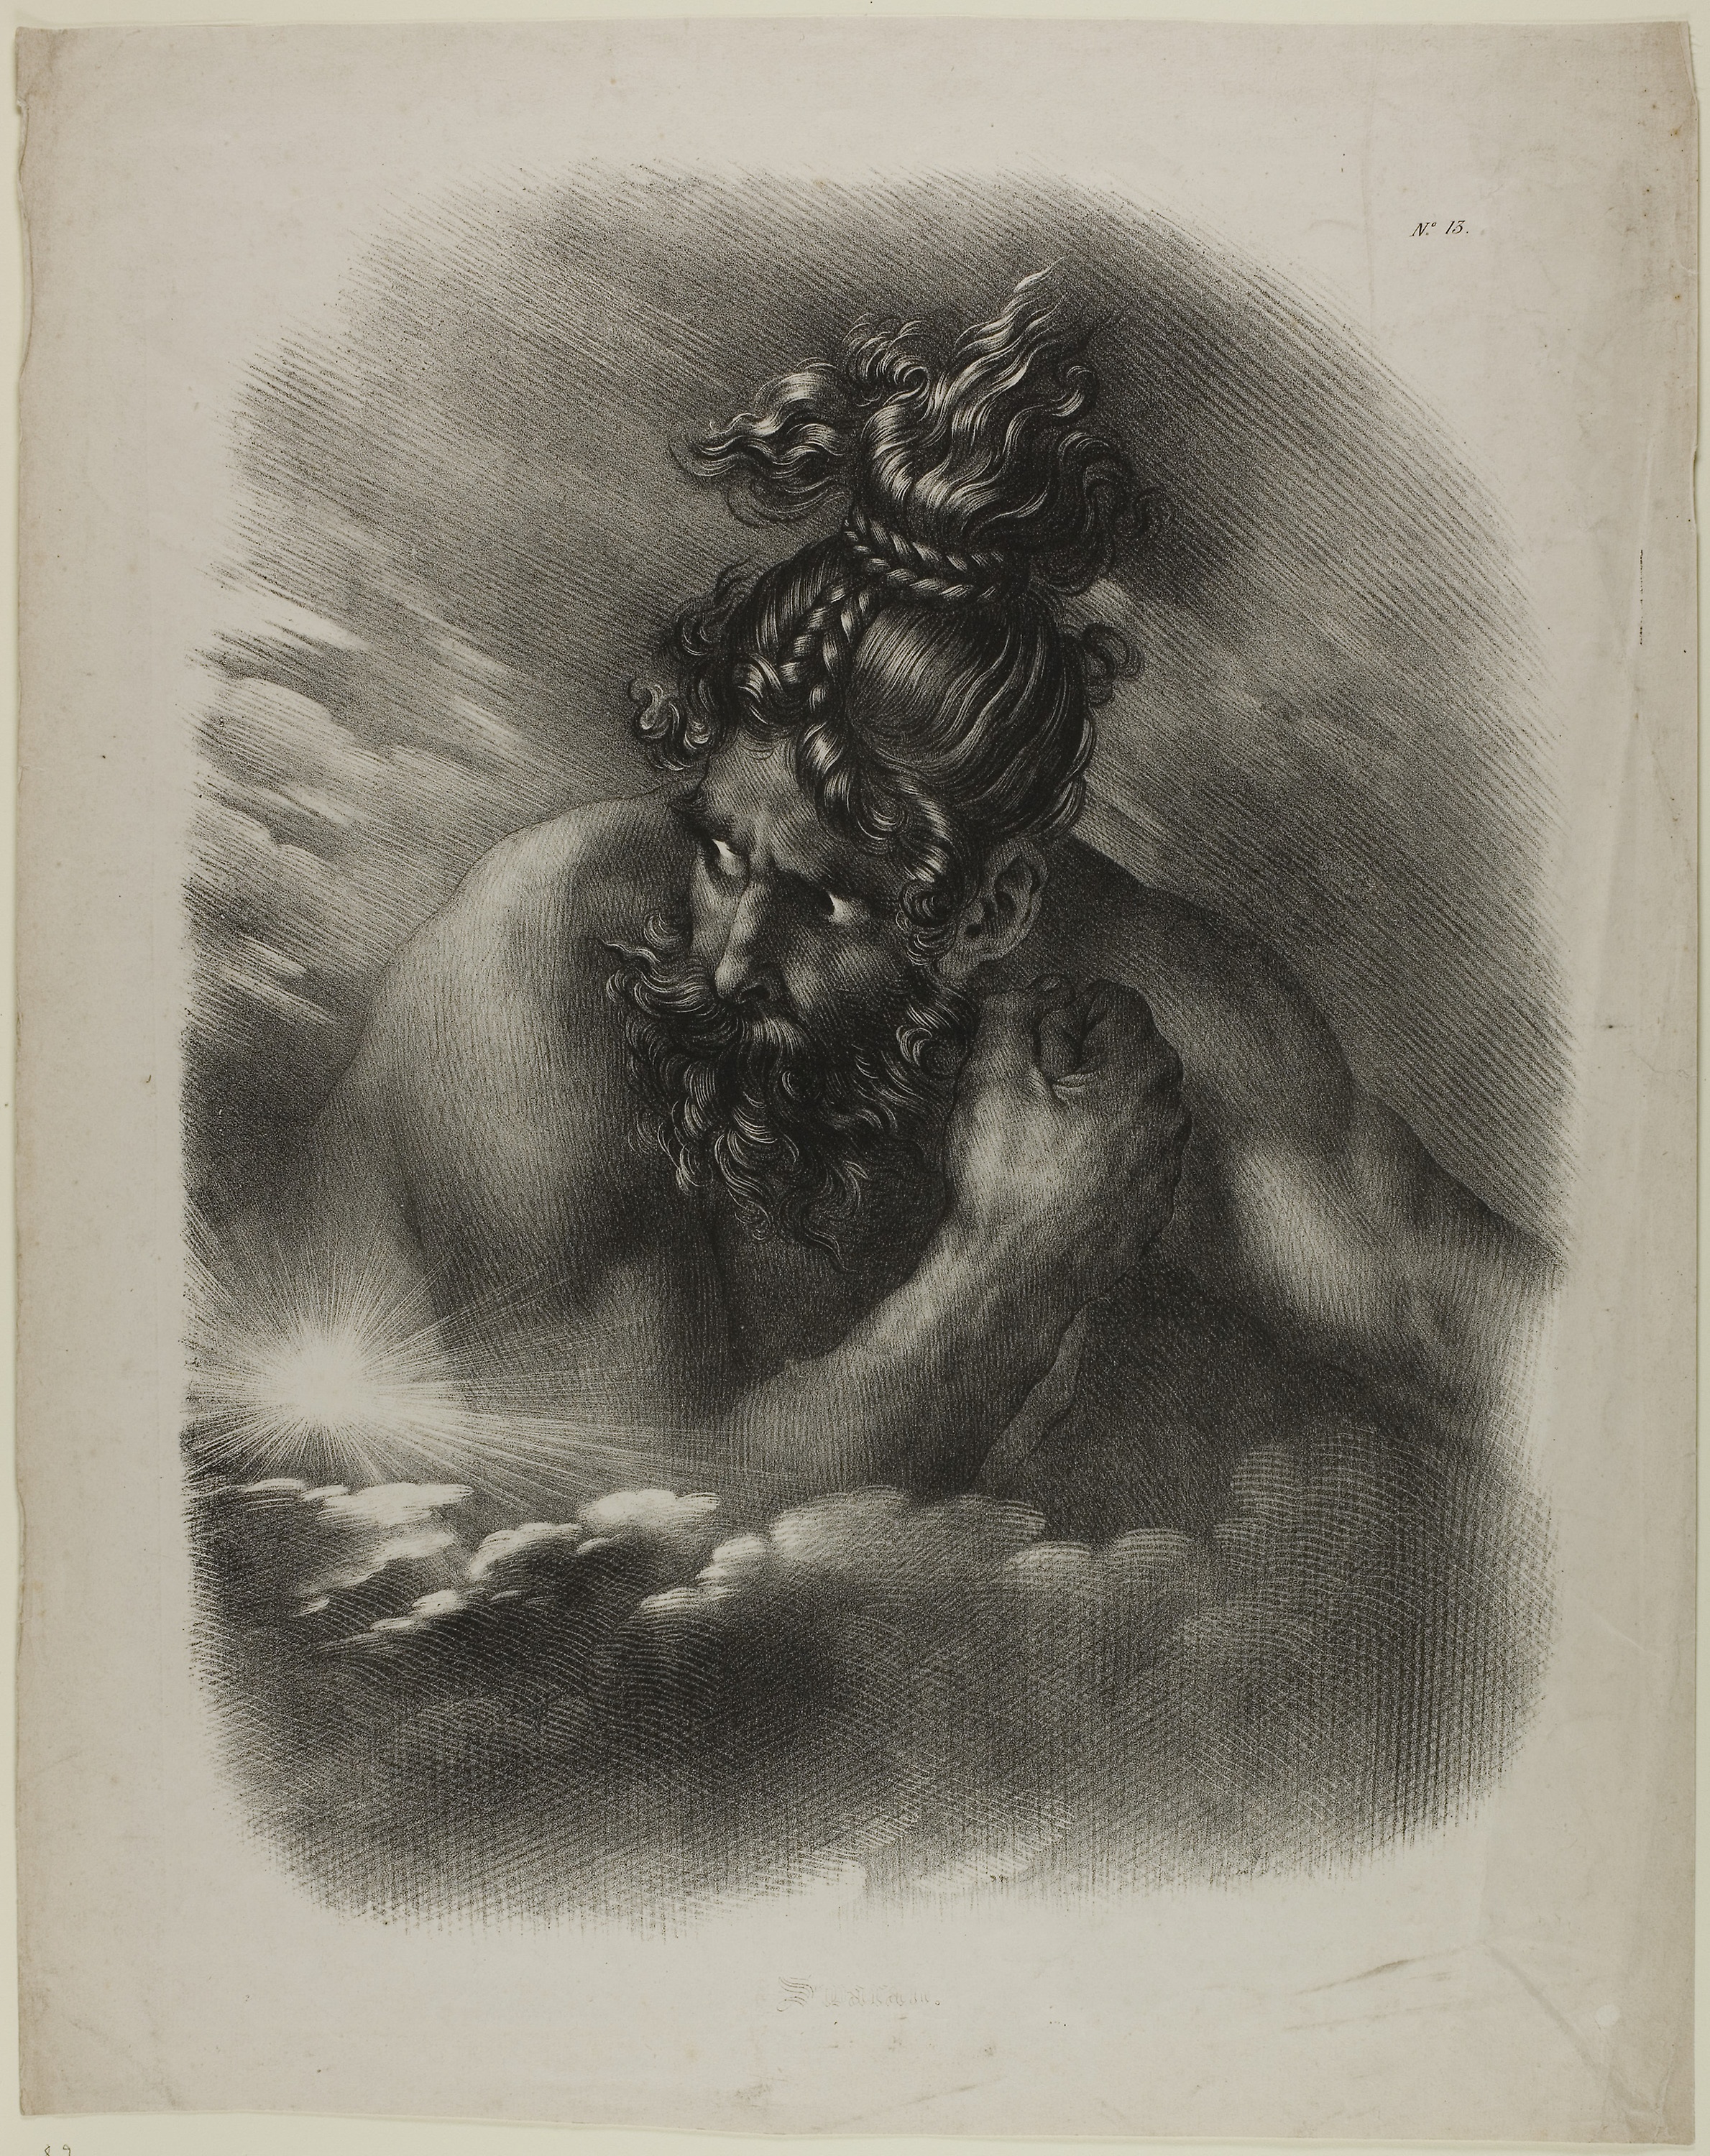
black and white, fur, drawing, figure drawing, artwork, monochrome, jaw, art, visual arts